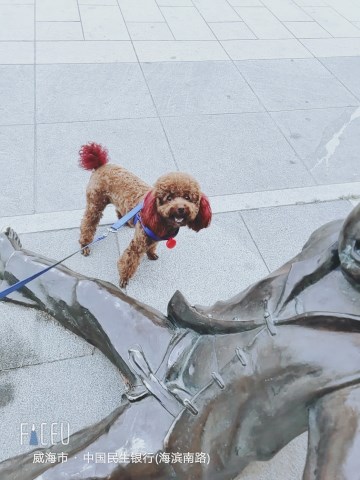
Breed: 7449-n000128-teddy